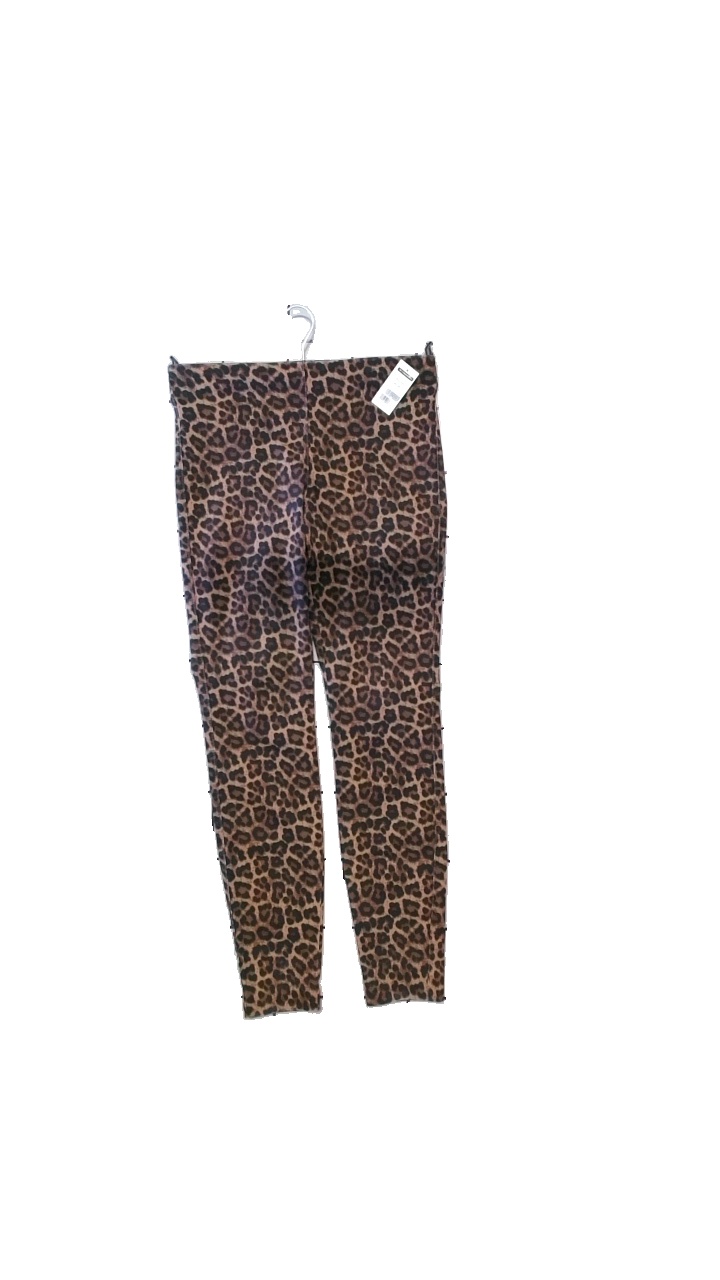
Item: Trousers (Ladies)
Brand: Missing
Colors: Black, Multicolor, Brown
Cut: Tight
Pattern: Animal print
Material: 100% polyester
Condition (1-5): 5
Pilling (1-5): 4
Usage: Reuse
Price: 50-100